Ancient Linzi

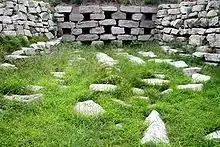
Remains of city sewer passing underneath the former city wall

The city was surrounded by a perimeter wall of rammed earth. The city consisted of an outer city and an inner city. The outer city wall reached a maximum of in base width, averaging between in width. The inner city wall reached a maximum of in base width. The city had a sewer and water supply system.